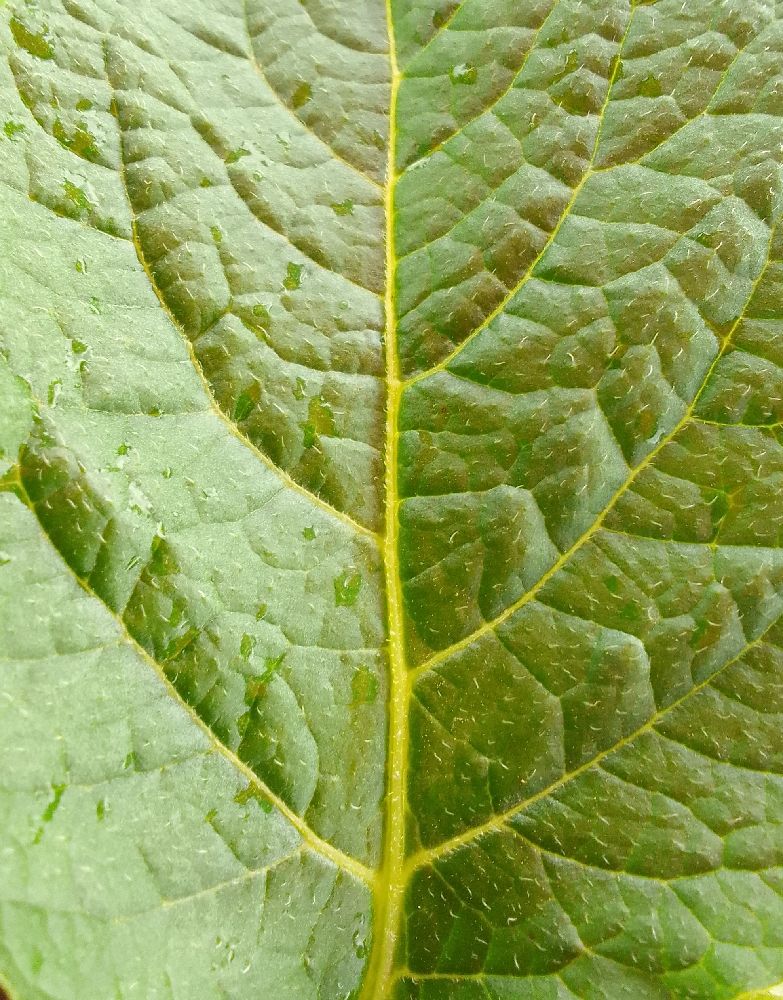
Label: Healthy